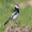
Label: bird